Korallenoolith Formation

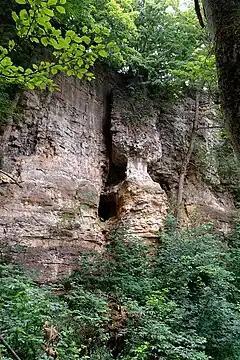
Naturschutzgebiet Saupark

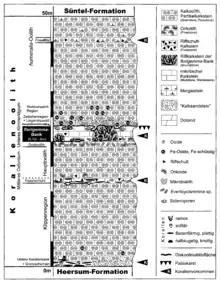
Stratigraphic column

The Korallenoolith Formation is a geologic formation in Germany. It preserves fossils dating back to the Jurassic period. It predominantly consists of oolitic limestone.